Laminaria

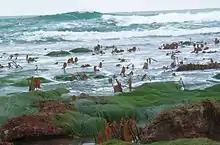
"Laminaria setchellii" at Montana de Oro State Park

Laminaria is a genus of brown seaweed in the order Laminariales (kelp), comprising 31 species native to the north Atlantic and northern Pacific Oceans. This economically important genus is characterized by long, leathery laminae and relatively large size. Some species are called Devil's apron, due to their shape, or sea colander, due to the perforations present on the lamina. Others are referred to as "tangle". "Laminaria" form a habitat for many fish and invertebrates.